Stripe-necked mongoose

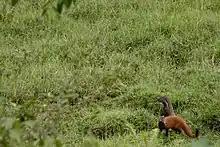
A pair of stripe-necked mongooses in Anamalai Hills

It is rusty brown to grizzled grey, has a stout body and short legs, a black stripe that runs laterally on both sides of its neck. Its short tail is mostly black, but grey at the base. Head to body length is with tail length of . Males are larger and heavier than females with the weight of . Females weigh about .